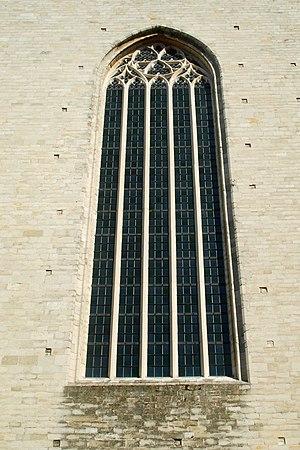
Belgique - Louvain - Église Saint-Jean-Baptiste-du-Béguinage - fenêtre de la façade
L'église Saint-Jean-Baptiste-du-Béguinage est une église classée de style gothique située à Louvain, dans la province du Brabant flamand en Belgique.